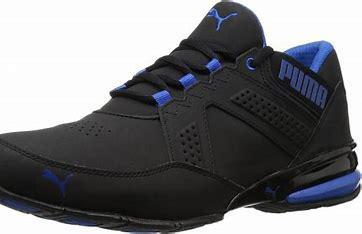
Brand: Puma
Model: 100